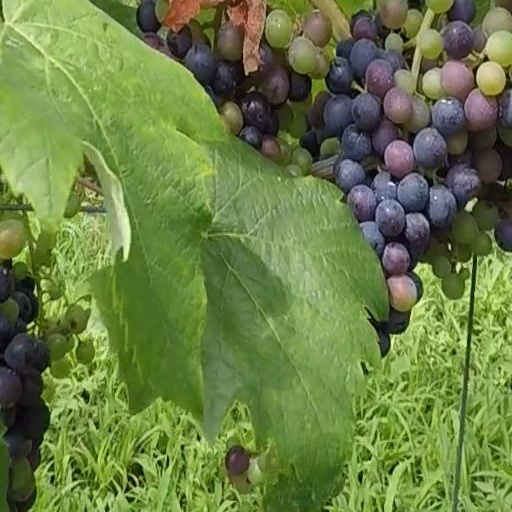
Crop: grape